Damu Smith

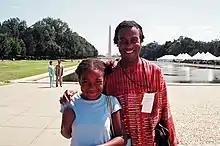
Smith and his daughter in 2003 before the 40th Anniversary of the March of Washington.

Smith died on May 5, 2006, of colon cancer at George Washington University Hospital. He was survived by his companion Adeleke Foster, a daughter, sister, and two brothers.